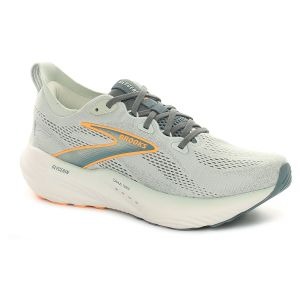
Brooks Scarpa da Running Uomo  Glycerin 22 Grigio Arancio   Sconto 12%
Prezzo: 159,00 €